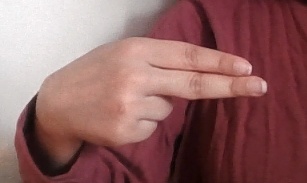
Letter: ain